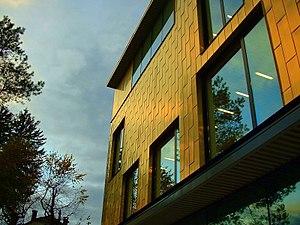
Façade du Musée donnant côté rivière
Le Musée de l'Abbaye à Saint-Claude est un musée situé à l'emplacement de l'ancien palais abbatial de l'abbaye de Saint-Claude. Inauguré en 2008, il propose une collection de tableaux et de dessins allant de la fin du XIXᵉ siècle à la fin des années 1980, ainsi qu'un espace consacré aux vestiges archéologiques de l'ancienne abbaye de Saint Claude. Il propose enfin des expositions temporaires consacrées à l'art moderne et l'art contemporain.